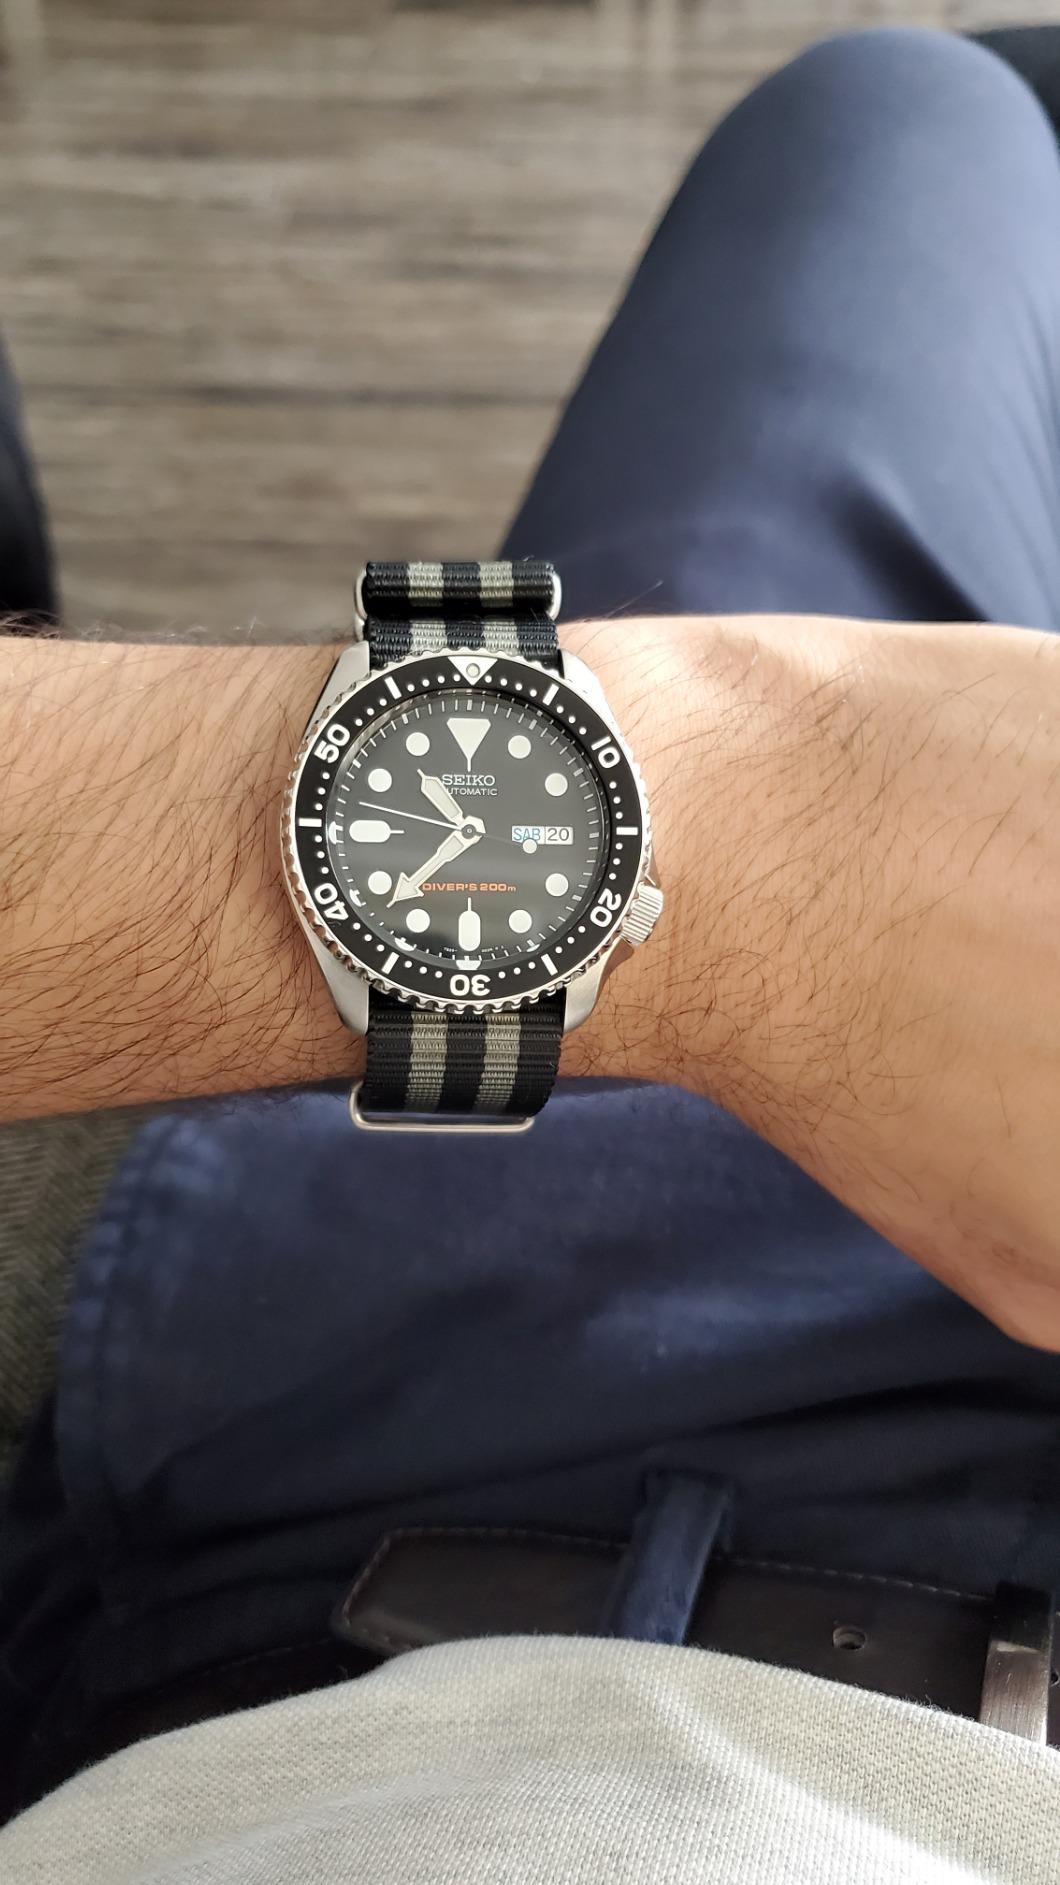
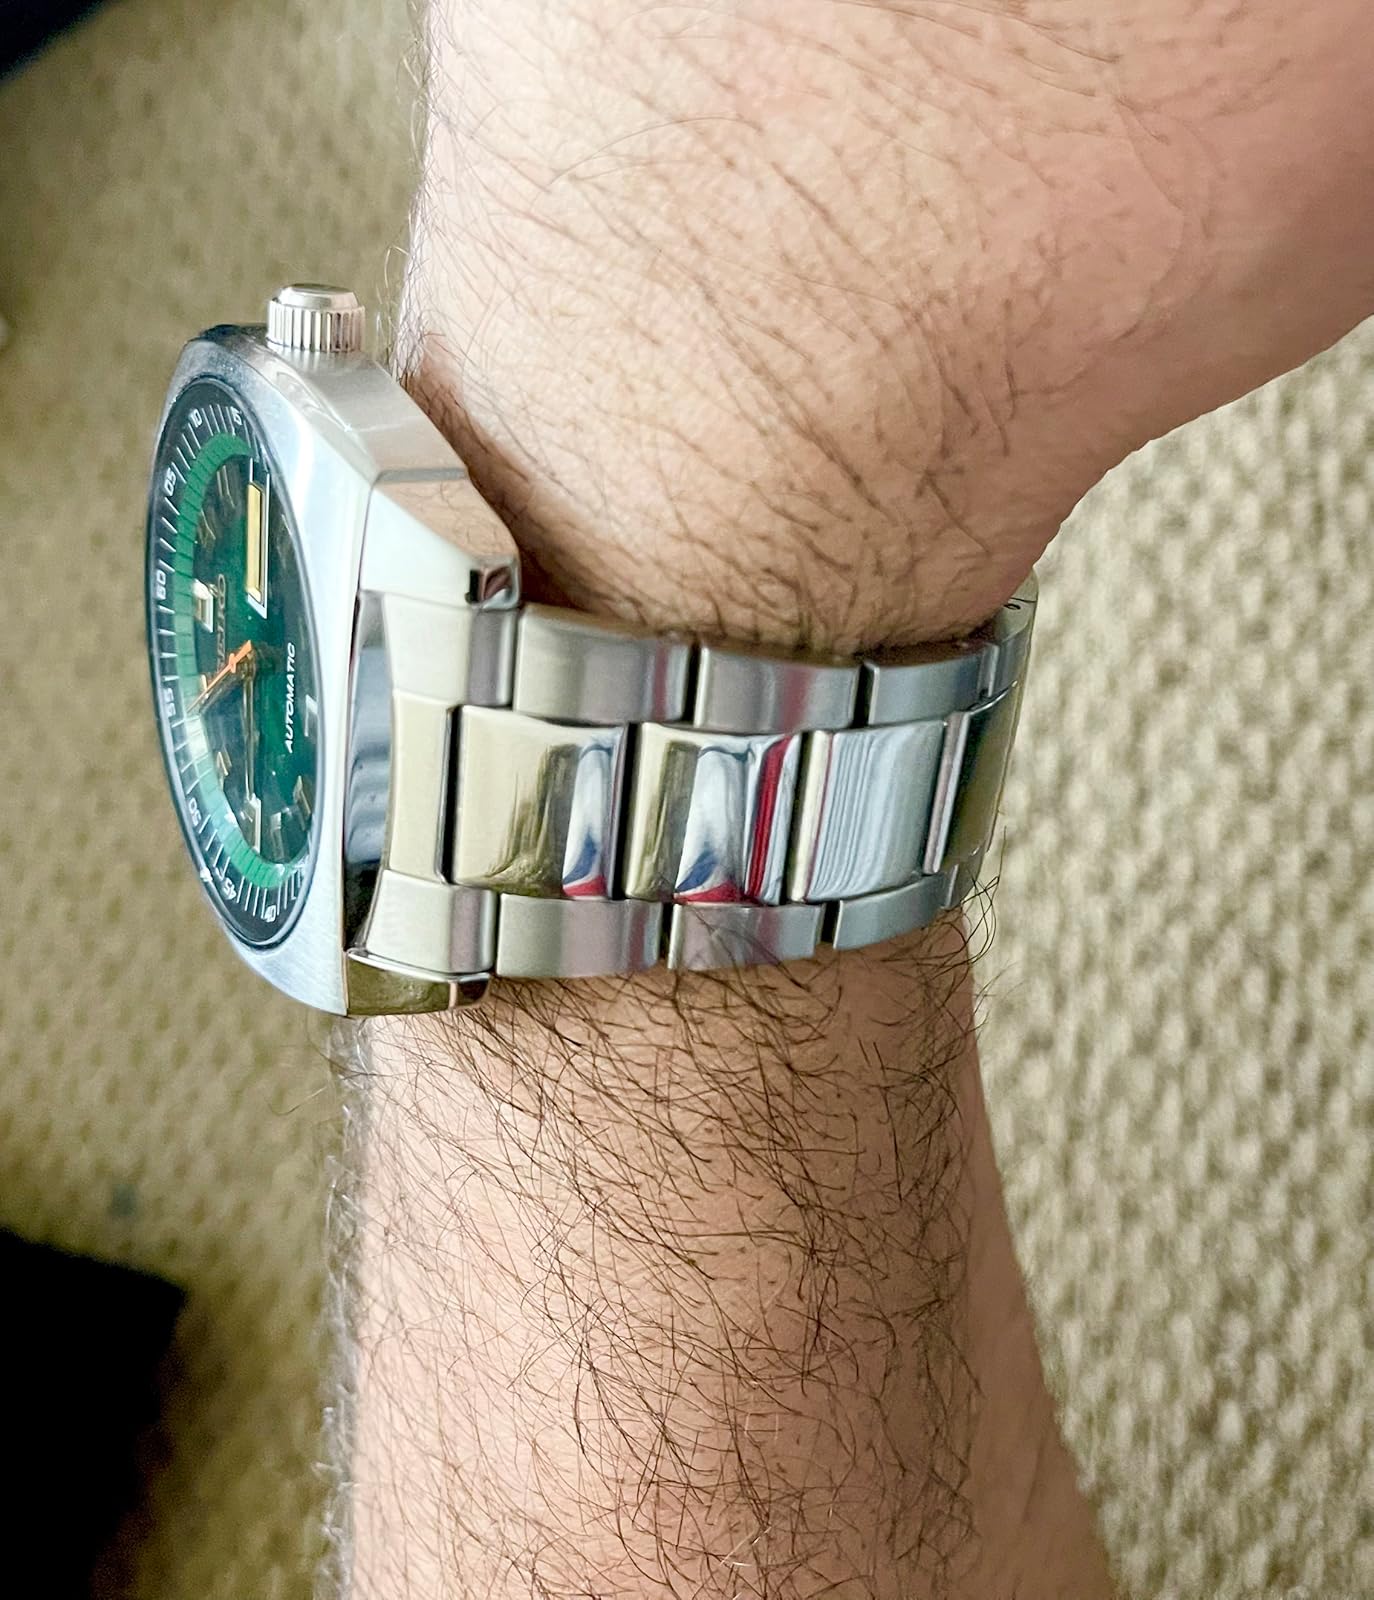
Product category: accessories_watch
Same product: no